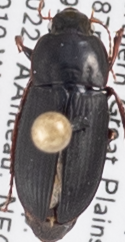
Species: Harpalus opacipennis
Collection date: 2022-09-06
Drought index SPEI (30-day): -0.186
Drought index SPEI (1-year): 0.63
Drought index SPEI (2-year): -0.71